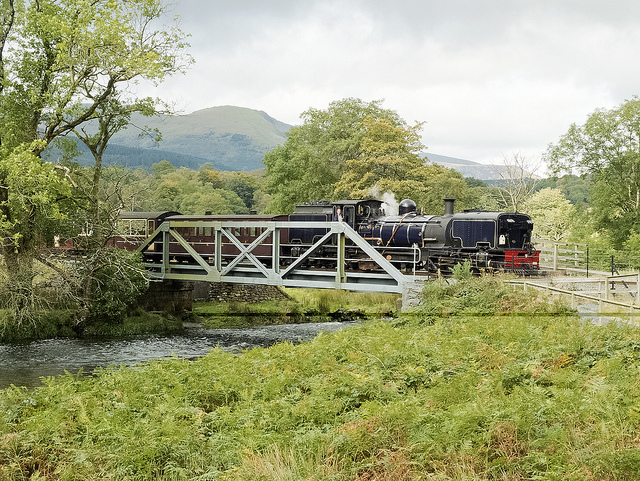
user: Given an image and a question. Answer the question in a short answer. Question: Who built the first one of these machines? Short Answer:
assistant: richard trevithick